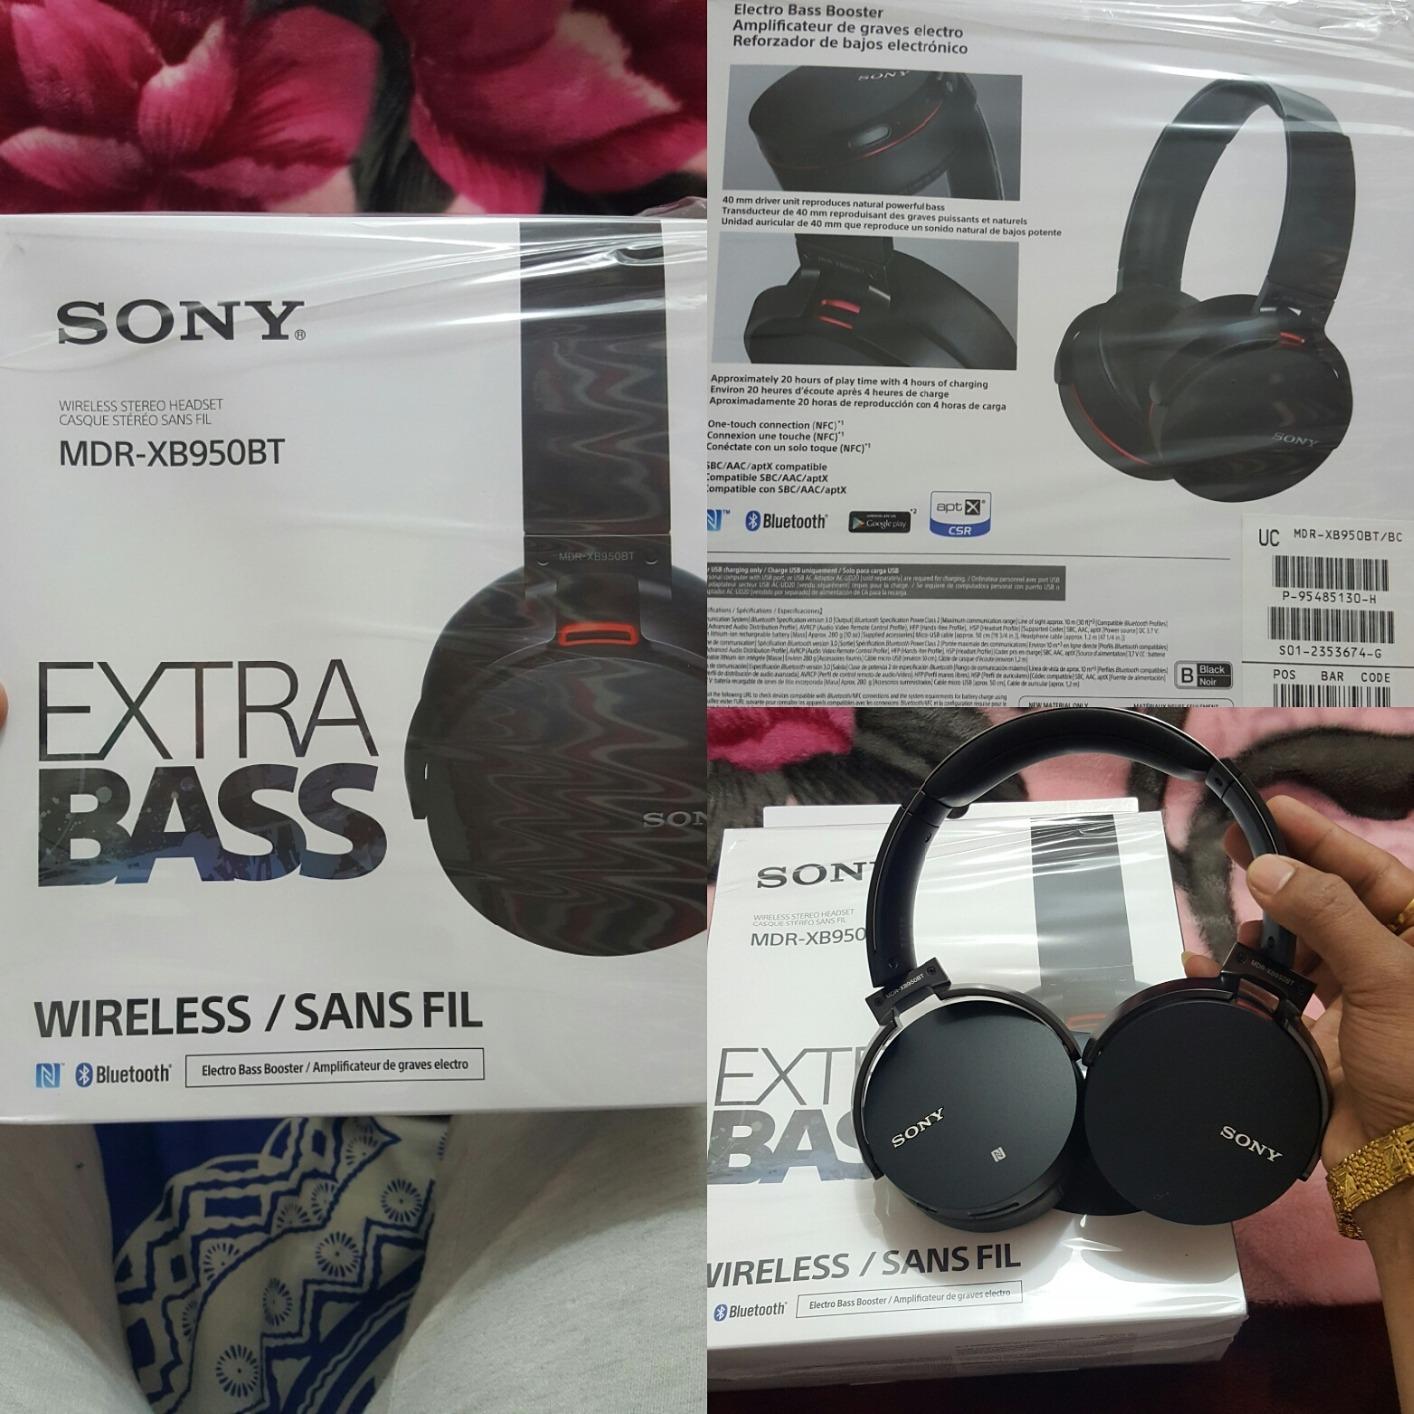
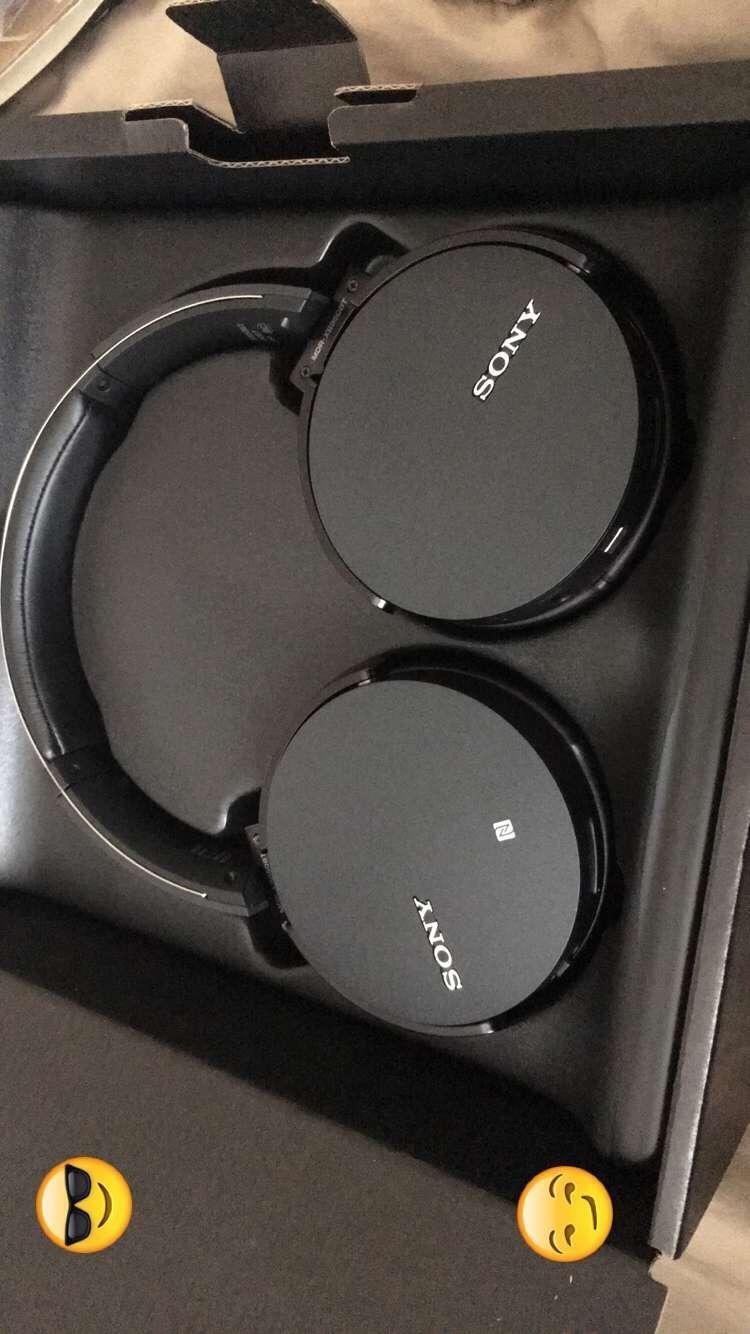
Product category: headphones
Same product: yes